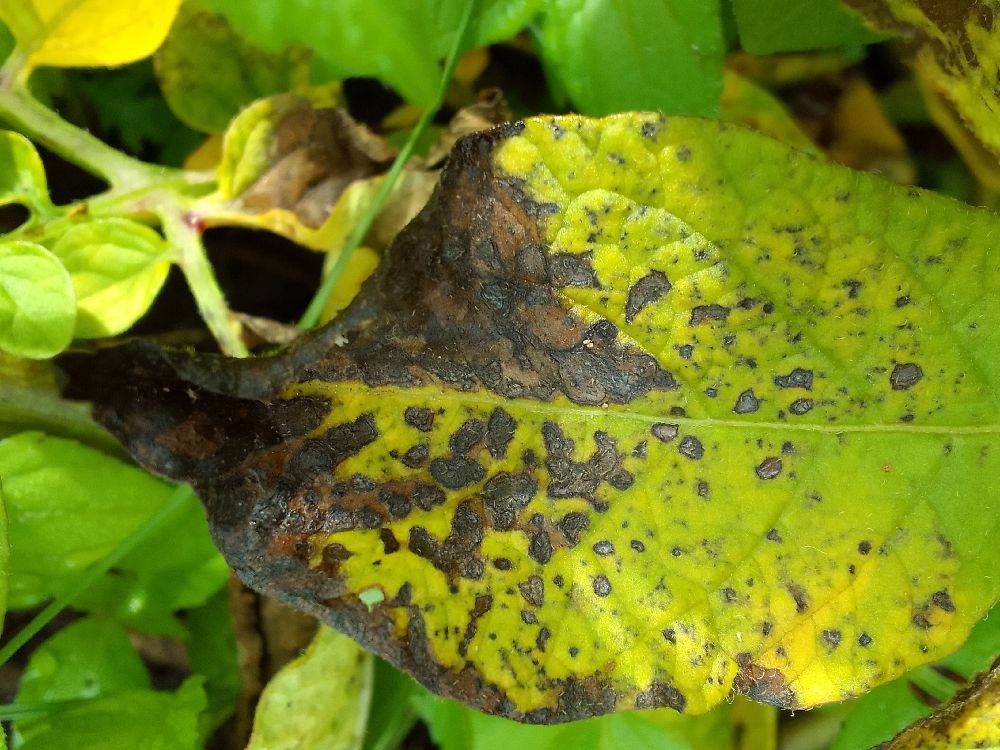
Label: Early blight